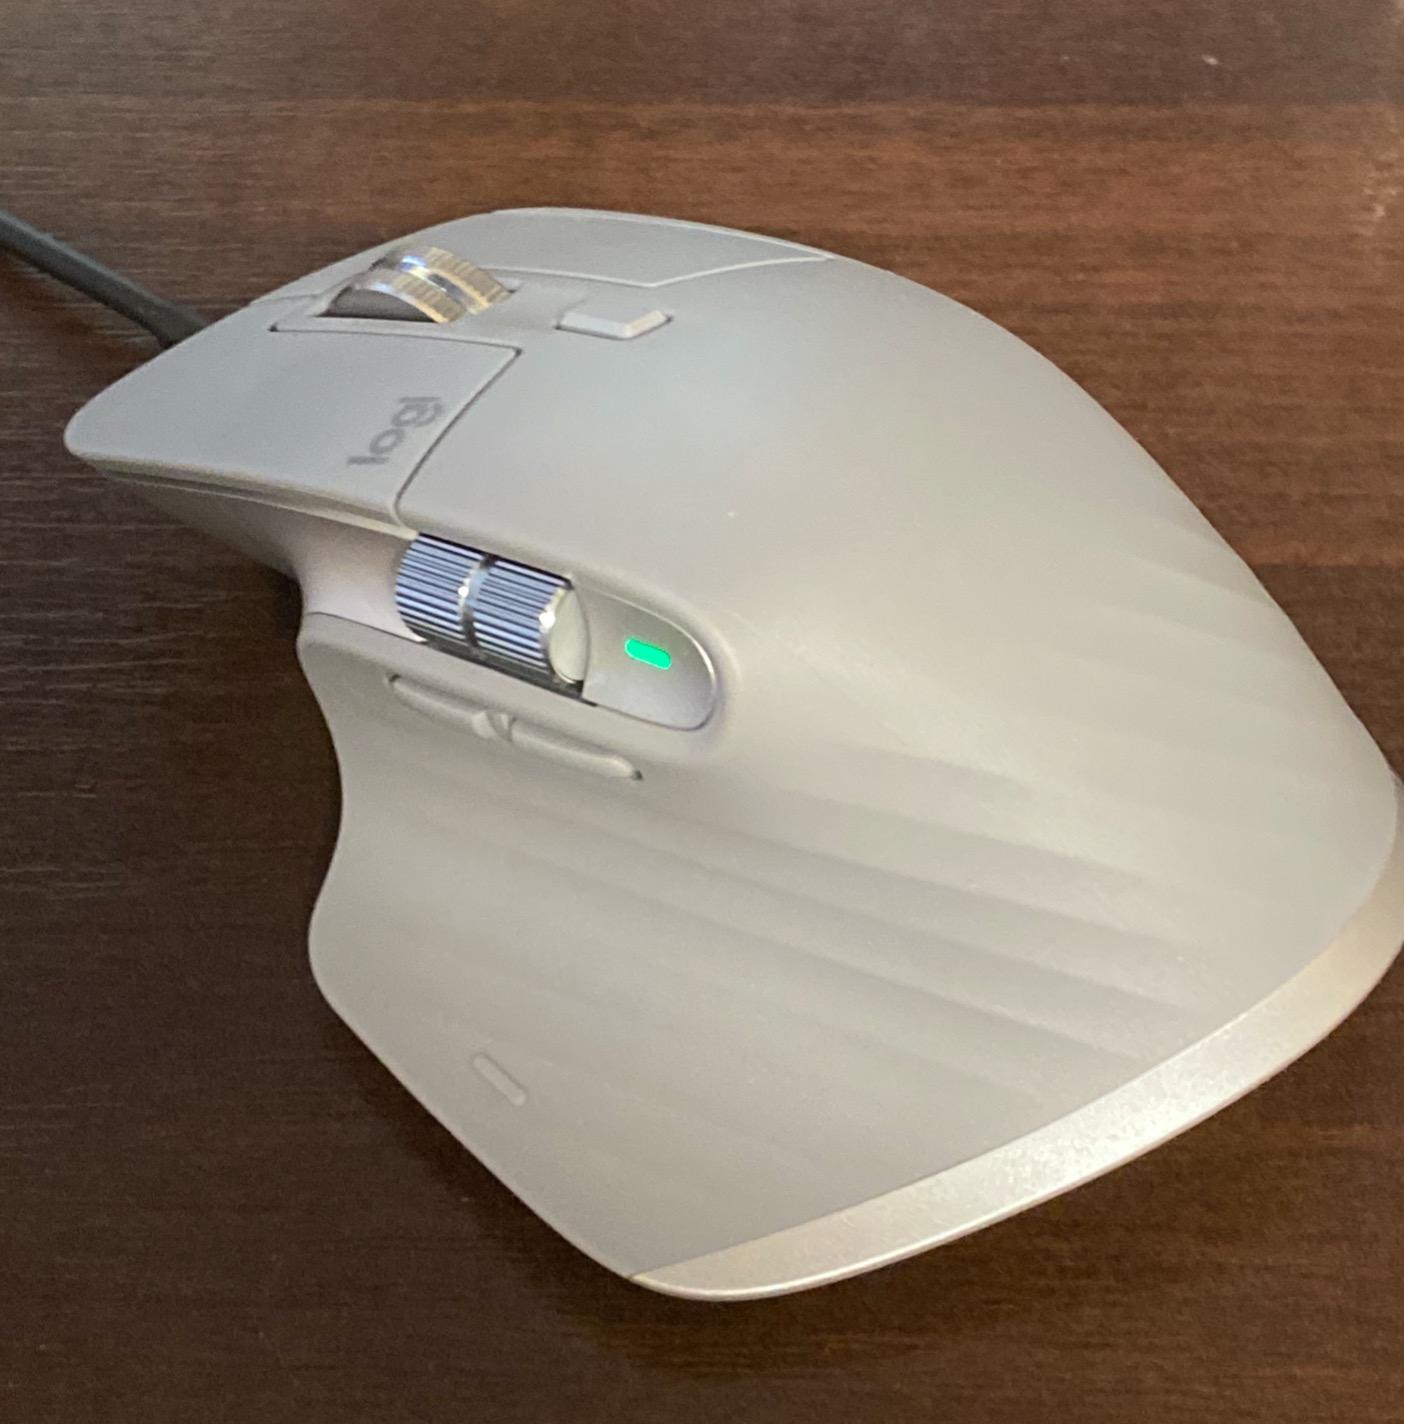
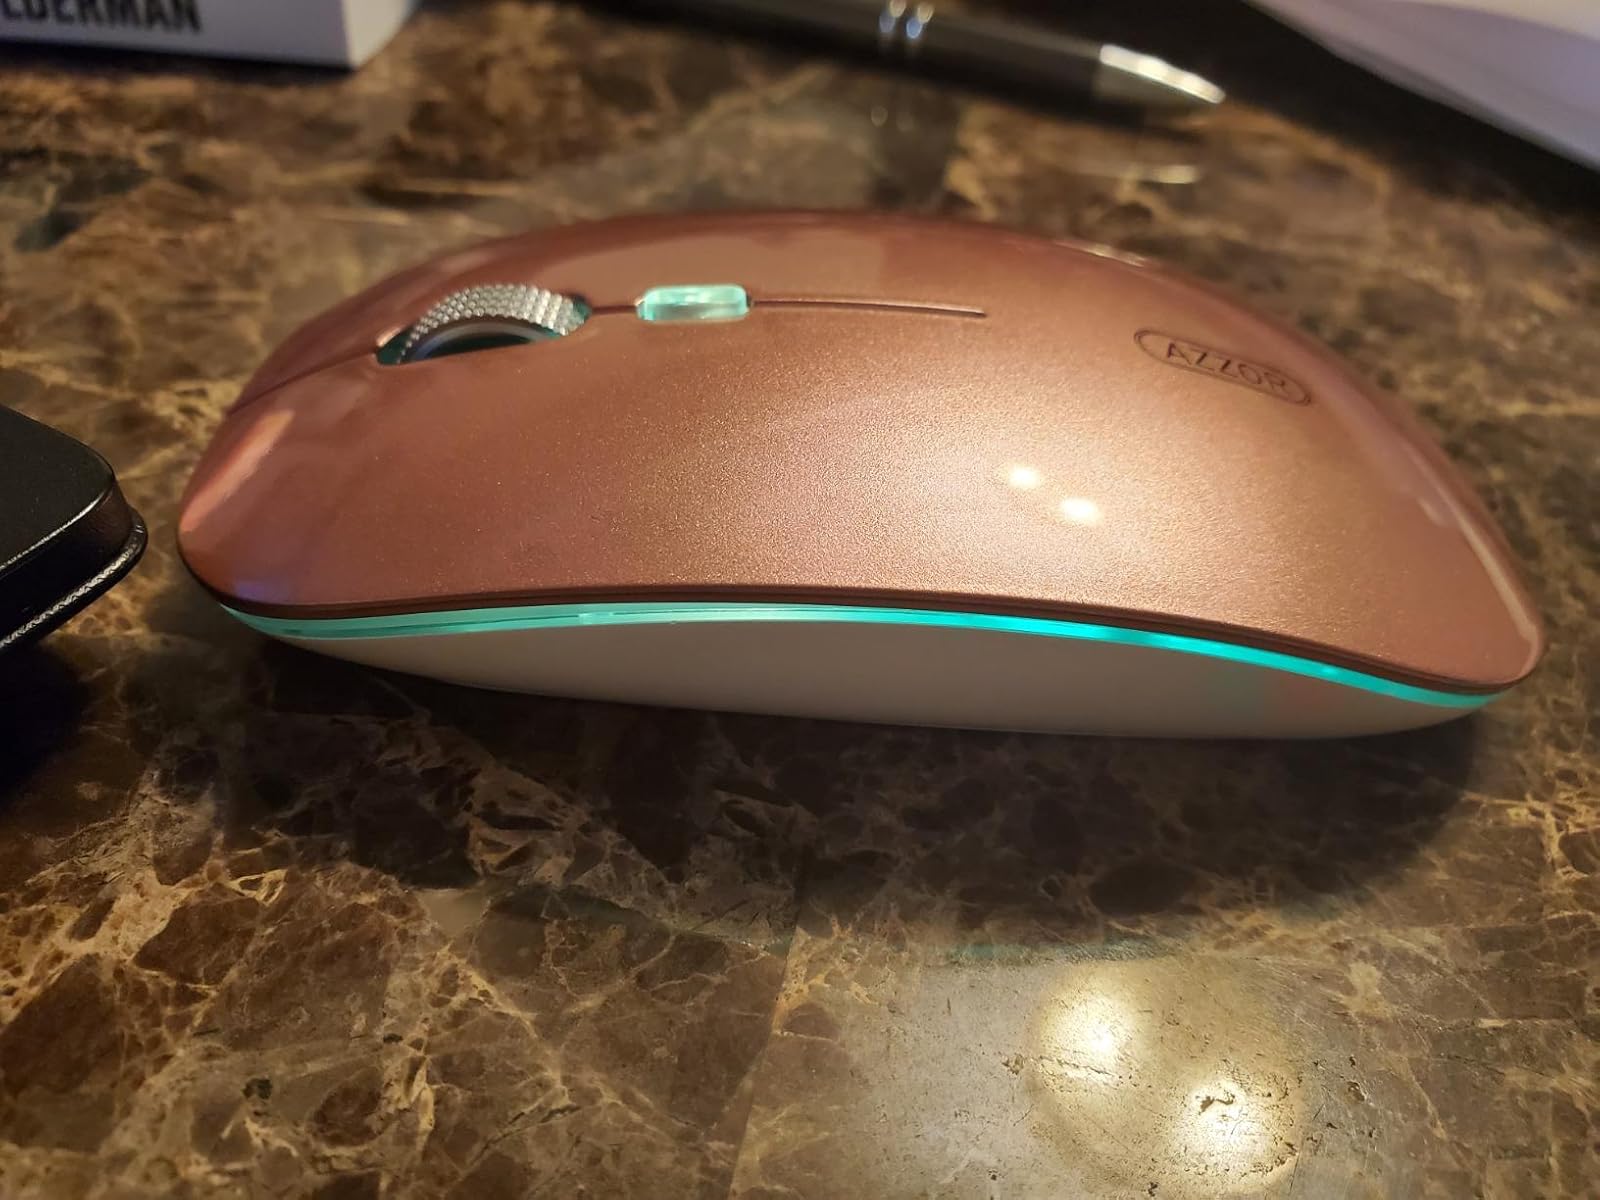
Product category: mouse
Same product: no